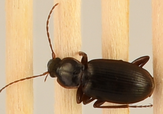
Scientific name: Calathus advena
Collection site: Niwot Ridge NEON (NIWO), plot NIWO_001